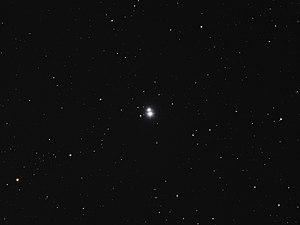
Psi¹ Draconis est une étoile binaire dans la constellation du Dragon. Elle porte le nom traditionnel Dziban, de l'arabe Adh-Dhi'ban, qui signifie « les deux loups » ou « Les deux chacals ». Le composant principal du système binaire est soupçonné d'accueillir un compagnon substellaire.